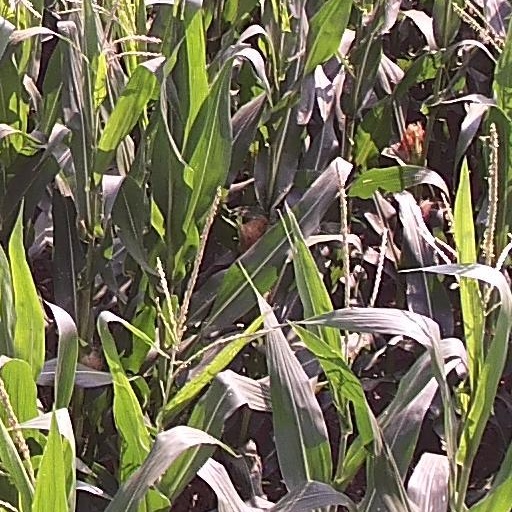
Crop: maize; corn